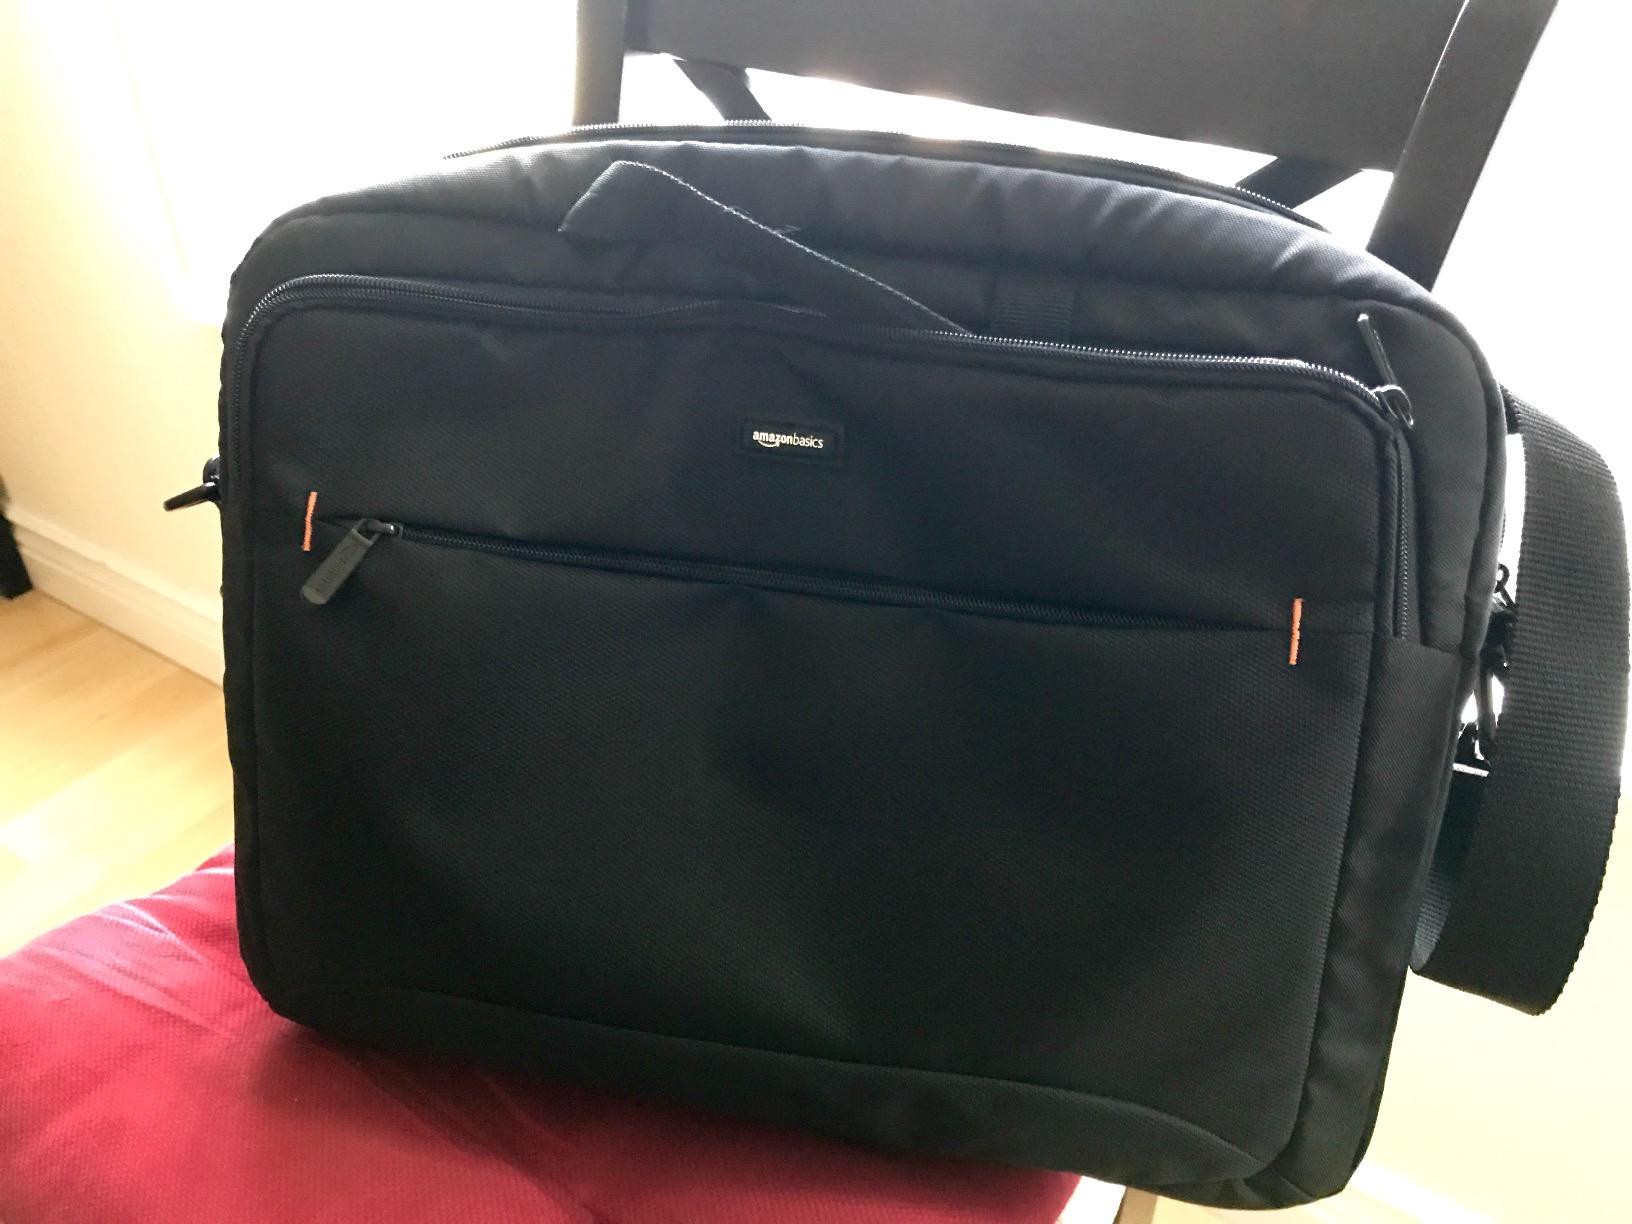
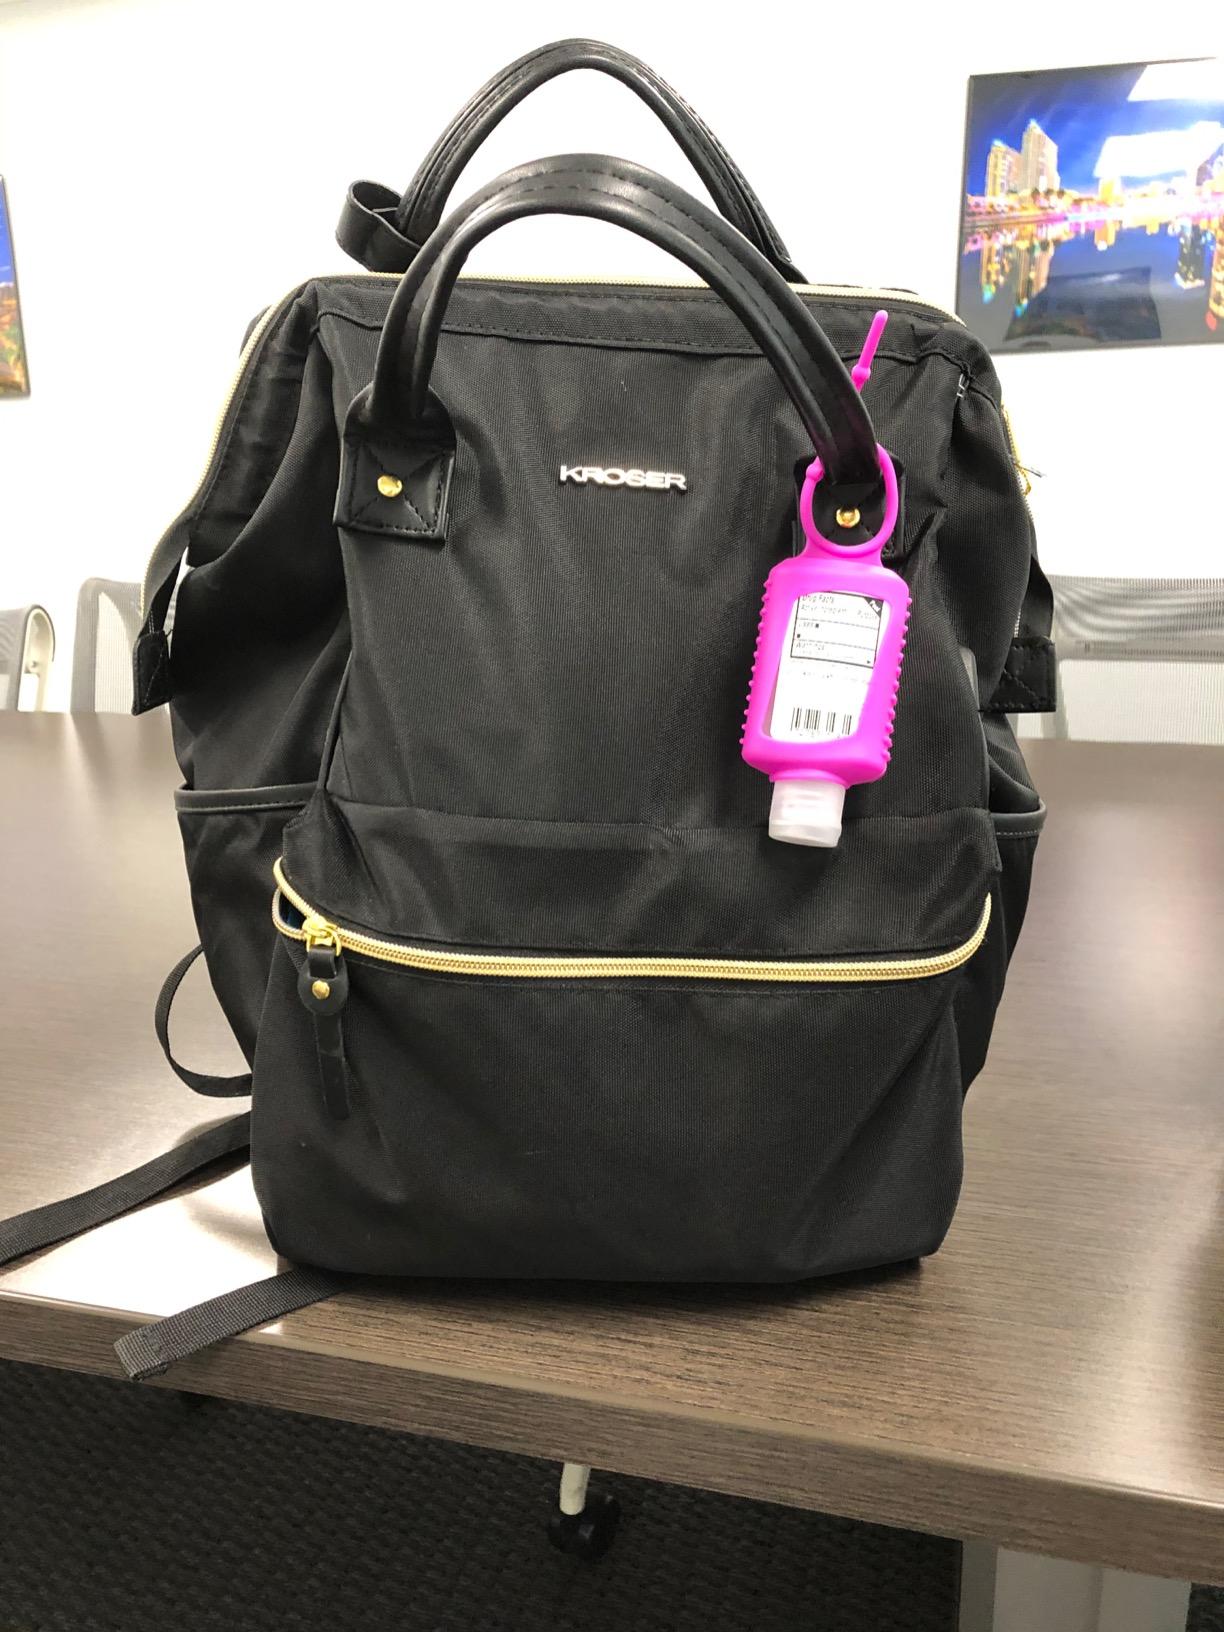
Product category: bag
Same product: no